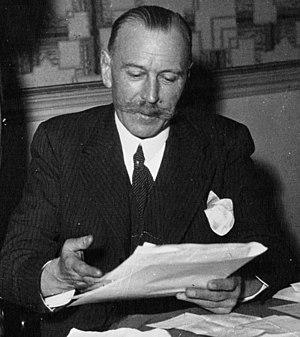
Le commissaire Marcel Guillaume lors de la transmission des pouvoirs à la police judiciaire entre lui-même et André Roches, 1937.
Marcel Guillaume, né le 17 octobre 1872 à Épernay et mort le 10 février 1963 à Bayeux, est un célèbre commissaire de police français.